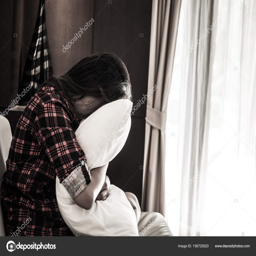
sad woman hug white pillow and cry .